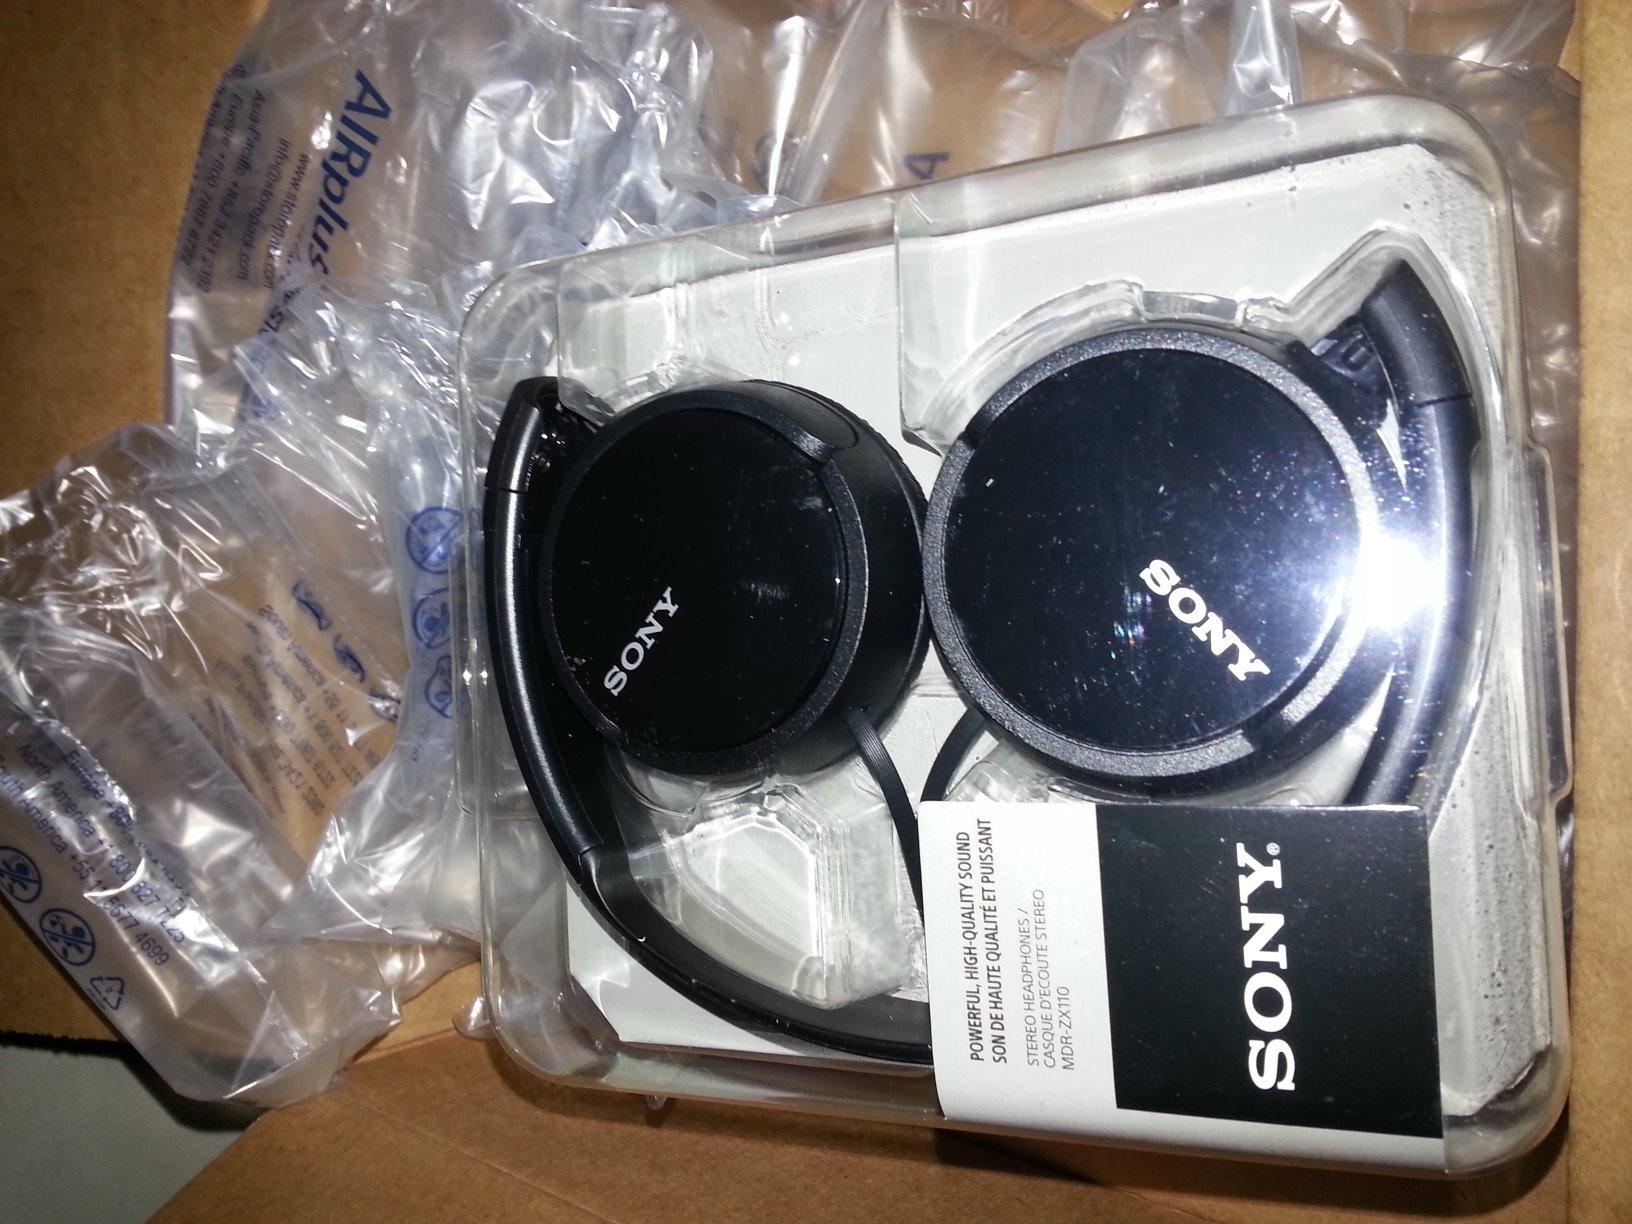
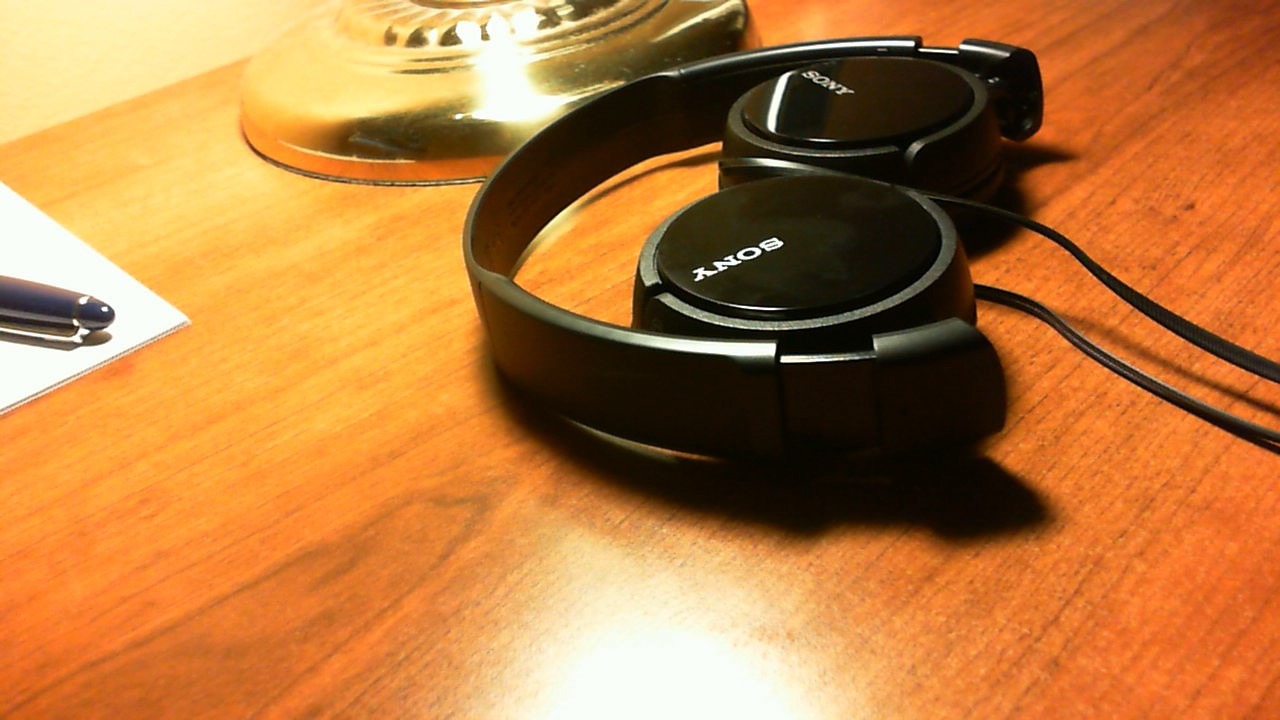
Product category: headphones
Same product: yes